Cube Entertainment

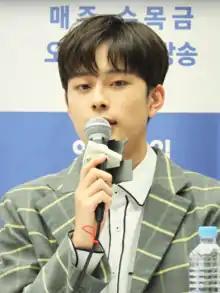
Yoo Seon-ho debuted in April, 2018

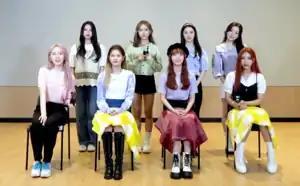
Lightsum debuted in June 2021, the company's first girl group in over three years

TV personality Lee Hwi-jae signed a contract with Cube on March 5, 2018. In a report released in April 2018, Cube said that it had successfully made profit in 2017, a welcome improvement after incurring severe losses in 2016. In April 2018, Yoo Seon-ho debuted as a soloist. On May 2, Cube debuted (G)I-dle, it is their third girl group after 4Minute and CLC. On May 4, Cube Entertainment announced the United Cube Concert – One concert, featuring their own artists. The concert took place at KINTEX in Ilsan on June 16 and was sold out in two minutes. On August 2, 2018, photos of Hyuna with Pentagon's E'Dawn at their birthday party on June 4 were released. Cube Entertainment initially denied rumors the two were dating, however Hyuna and E’Dawn held an interview with Yeonhap News later that day, admitting to their relationship which began in May 2016. The company responded to Hyuna's confirmation of the dating rumors by cancelling all previously planned performances for Triple H, on-air appearances, and fan events, including a fan meet-up scheduled for the next day. Fans were divided in reactions to the event, with some calling for E'Dawn to be removed from Pentagon, and others focusing on how the company treated them unfairly after releasing the scandal, rather than on their relationship. On September 13, Cube Entertainment announced that they would be terminating their contracts, citing that they could not "maintain trust" as a reason saying "After much deliberation, we've concluded that the trust between the company and the artists had been damaged to a degree that it cannot be restored, leading us to believe expulsion is necessary," in its official statement. However, Cube declared that the situation is still being considered and nothing has been decided yet for them, saying that the issue will be discussed on a board meeting. A senior official said, “The dismissal of Hyuna and E'Dawn was in discussion but not final. We will have to collect opinions a little more. As the artists' opinions are also important, this is a matter that should be decided carefully through collecting opinions. The departure is not final. Agency officials are having an urgent discussion. As much as possible, we will make decisions based on artists' opinions." On October 15, Cube Entertainment officially confirmed Hyuna's departure, announcing that the record label has reached an agreement with Hyuna to terminate her contract. On October 25, Cube signed a contract with Haohao Wenhua Media Company (Hot Idol, Haohao Bangyang Agency) for activities in China. On November 5, Cube debuted a non-idol ballad group, A Train To Autumn, with digital single "That Season You Were In". Kino of Pentagon participated as one of the lyricists. On November 14, Cube Entertainment officially confirmed E'Dawn's departure. On November 23, Cube established a new label, U-Cube, with Universal Music Japan for activities in Japan. It was reported that Cube's sales in 2018 increased 46.7% year-on-year to ₩35.8 billion. During the same period, operating profit jumped 809.3% to ₩1.9 billion and net profit turned to profit of ₩1 billion due to the success of BtoB's album sales and concerts, Pentagon's "Shine", (G)I-dle's debut and Lai Guan-lin's activities. Cube's music sales also increased by 58% to ₩8.8 billion due to the popularity of (G)I-dle's "Latata" and "Hann (一)".